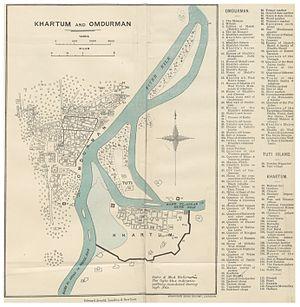
Josef Ohrwalder, né le 6 mars 1856 à Lana et mort le 7 août 1913 à Omdurman au Soudan, est un missionnaire catholique autrichien qui pénétra au Soudan, fut détenu par les mahdistes pendant dix ans et laissa des Mémoires.